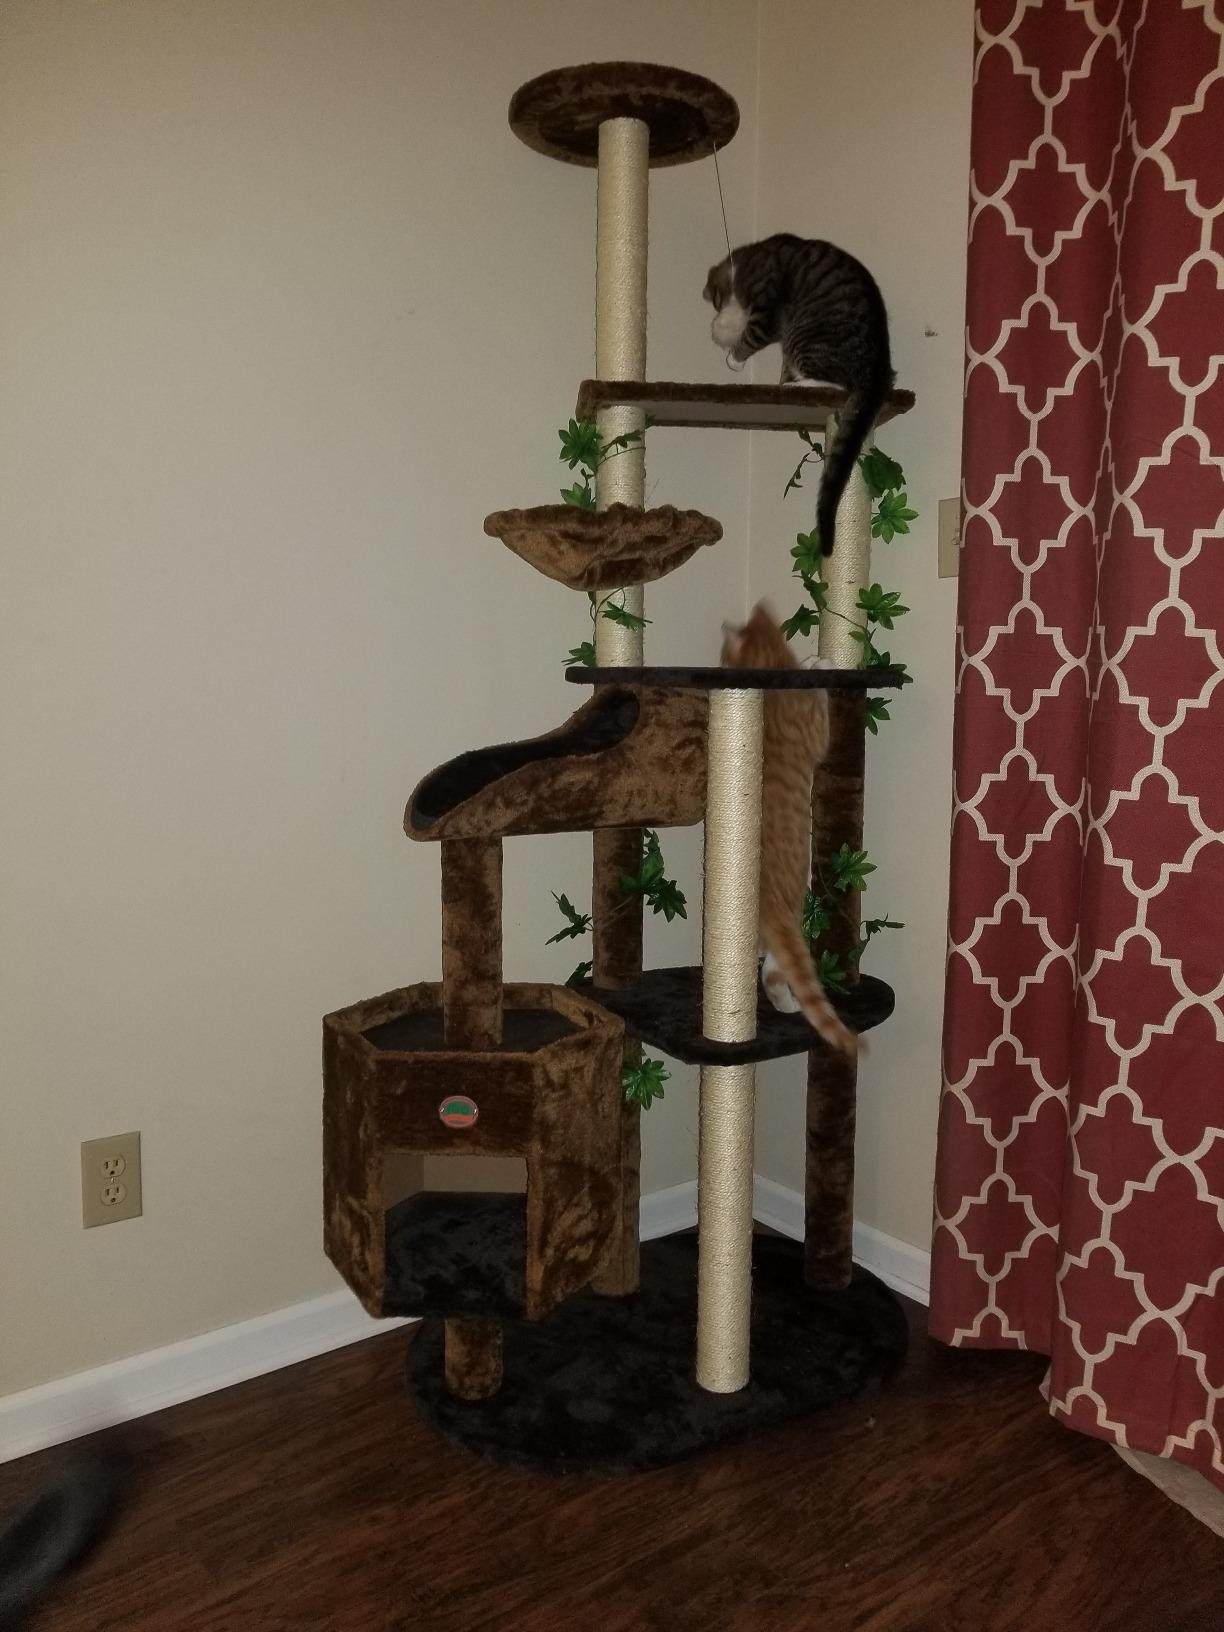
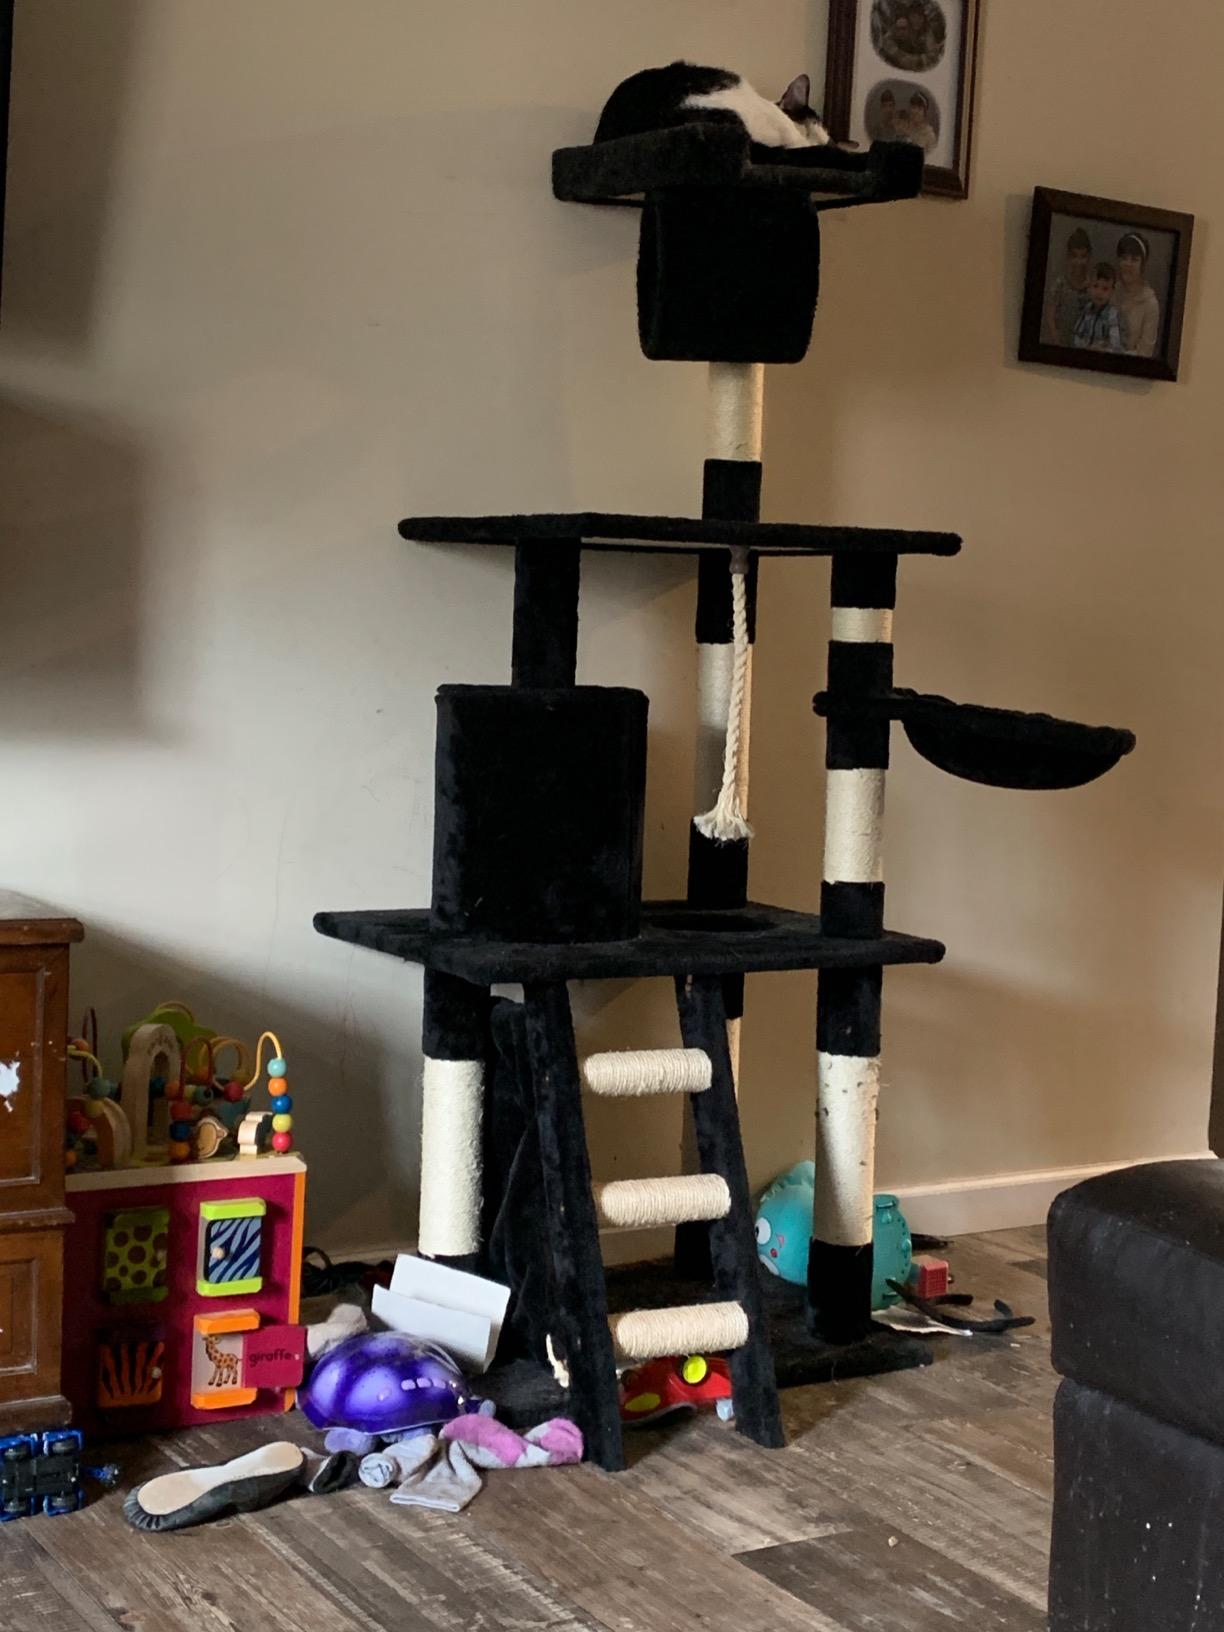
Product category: items_cat tree
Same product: no